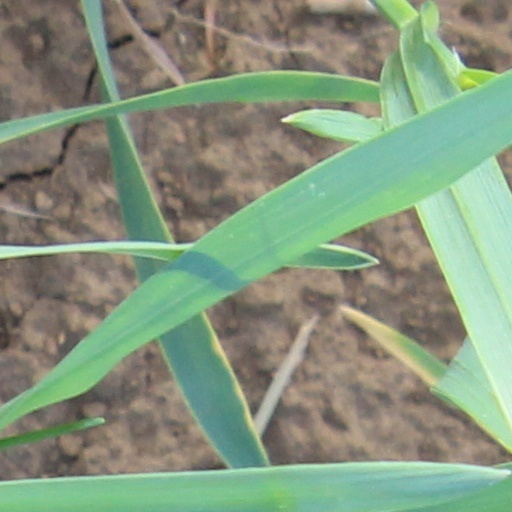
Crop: wheat